Goodyear Inflatoplane

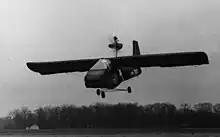
Goodyear GA-447 Inflatoplane coming in to land during ONR flight testing with tri-cycle landing gear

The test program at Goodyear's facilities near Wingfoot Lake, Akron, Ohio showed that the inflation could be accomplished with as little as 8 psi (544 mbar), less than a car tire. The flight test program had a fatal crash when Army aviator Lt. "Pug" Wallace was killed. The aircraft was in a descending turn when one of the control cables under the wing came off the pulley and was wedged in the pulley bracket, locking the stick. The turn tightened until one of the wings folded up over the propeller and was chopped up. With the wings flapping because of loss of air, one of the aluminum wing tip skids hit the pilot in the head, as was clear from marks on his helmet. Wallace was pitched out, over the nose of the aircraft and fell into the shallow lake. His parachute never opened. Only 12 Goodyear Inflatoplanes were built, but development continued until the project was cancelled in 1973.